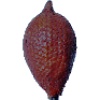
Label: salak